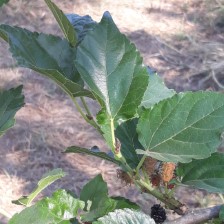
Variety: ChiangMai60